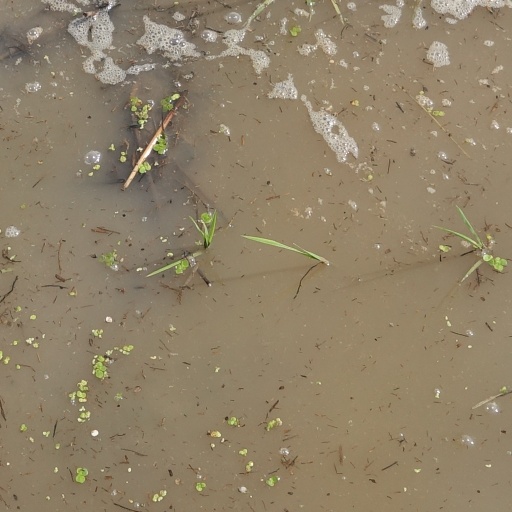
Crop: rice